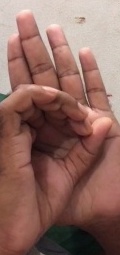
ASL sign: 0